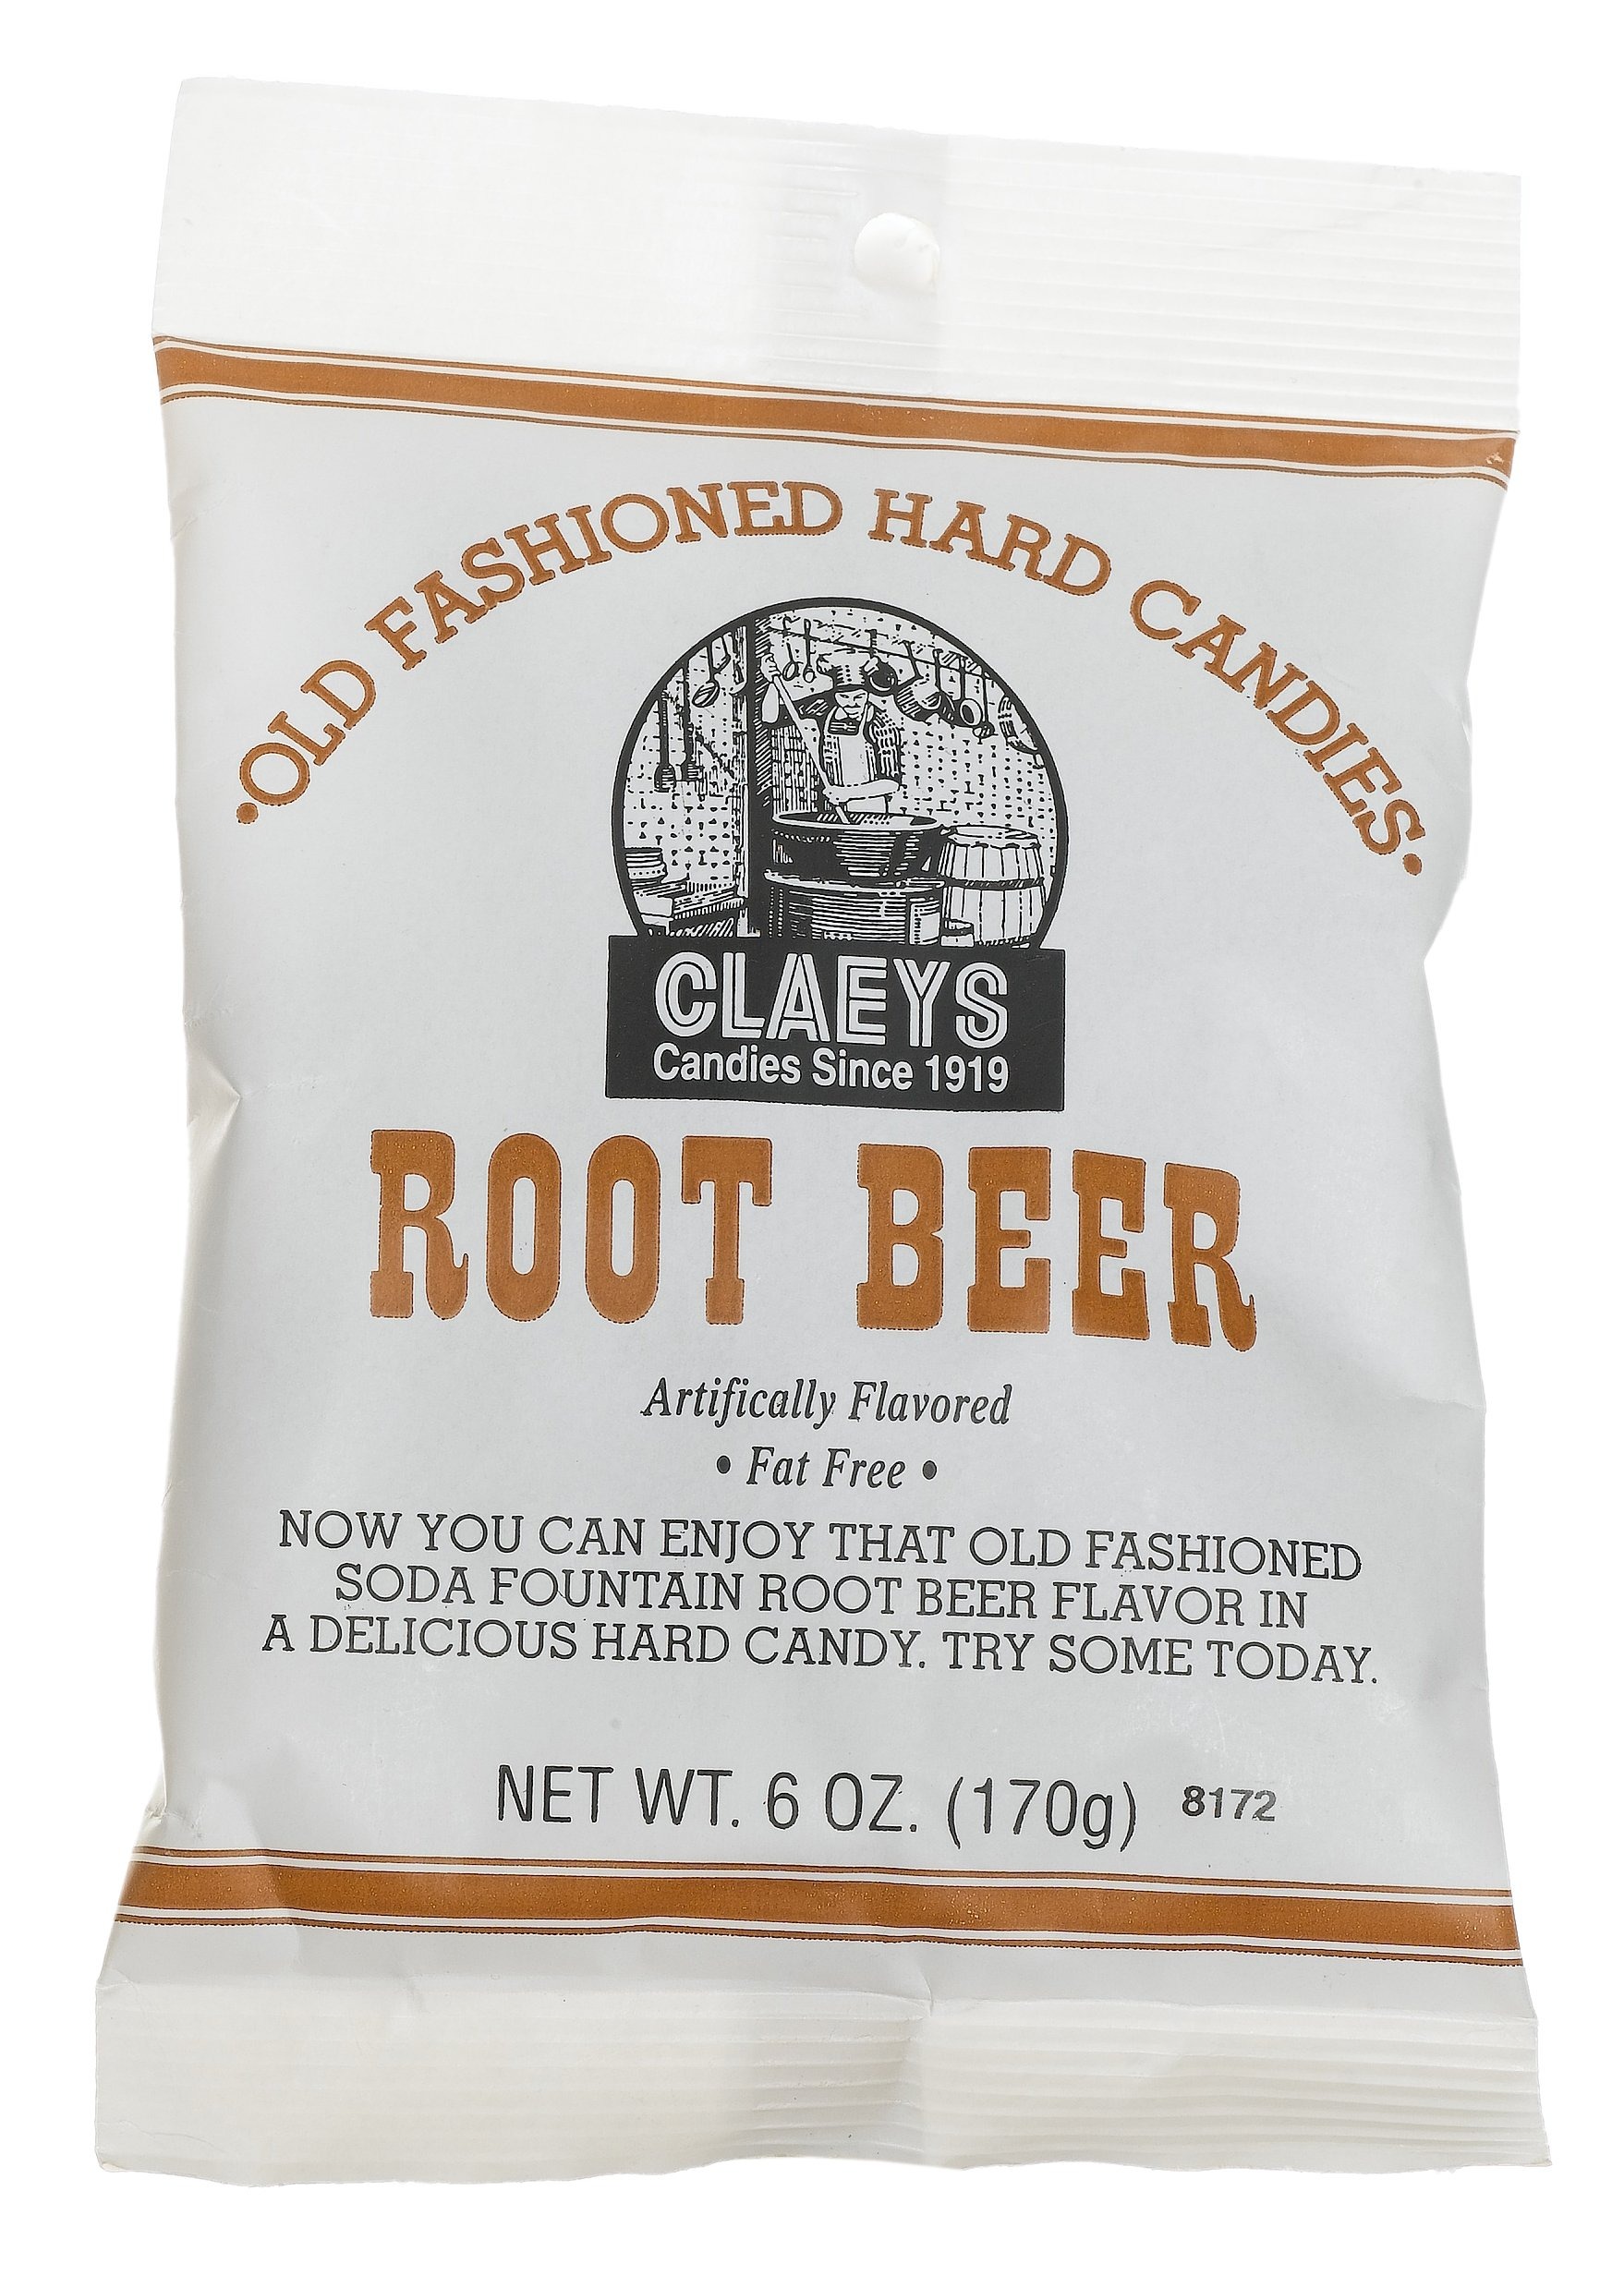
Item Name: Claey's, Old Fashioned Hard Candy Root Beer, 6 oz
Bullet Point: Old Fashioned Hard Candies
Value: 6.0
Unit: Ounce

Price: 7.27